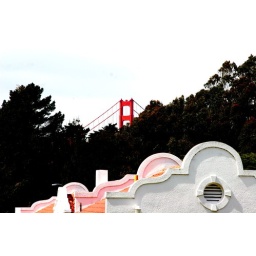
I like this shot. The bridge peaking through the trees in the background is very cool. I also like this old architectural style.